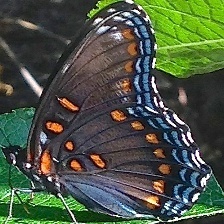
Species: RED SPOTTED PURPLE
Butterfly family (ImageNet category): admiral